Susan Peters

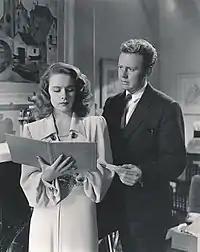
Peters and Van Johnson in "Dr. Gillespie's New Assistant" (1942)

After completing "Andy Hardy's Double Life" (1942) in which she appeared with Mickey Rooney in the very short final scene, Mervyn LeRoy cast Peters in the drama "Random Harvest" (also 1942), in which she portrayed a young woman who falls in love with her step-uncle. The film was one of the top 25 highest-earning films of the year, and Peters' performance garnered her critical acclaim, earning her an Academy Award nomination for Best Supporting Actress.